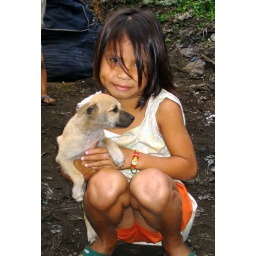
A girl and her puppy in Payatas.